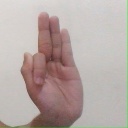
अक्षर: फ